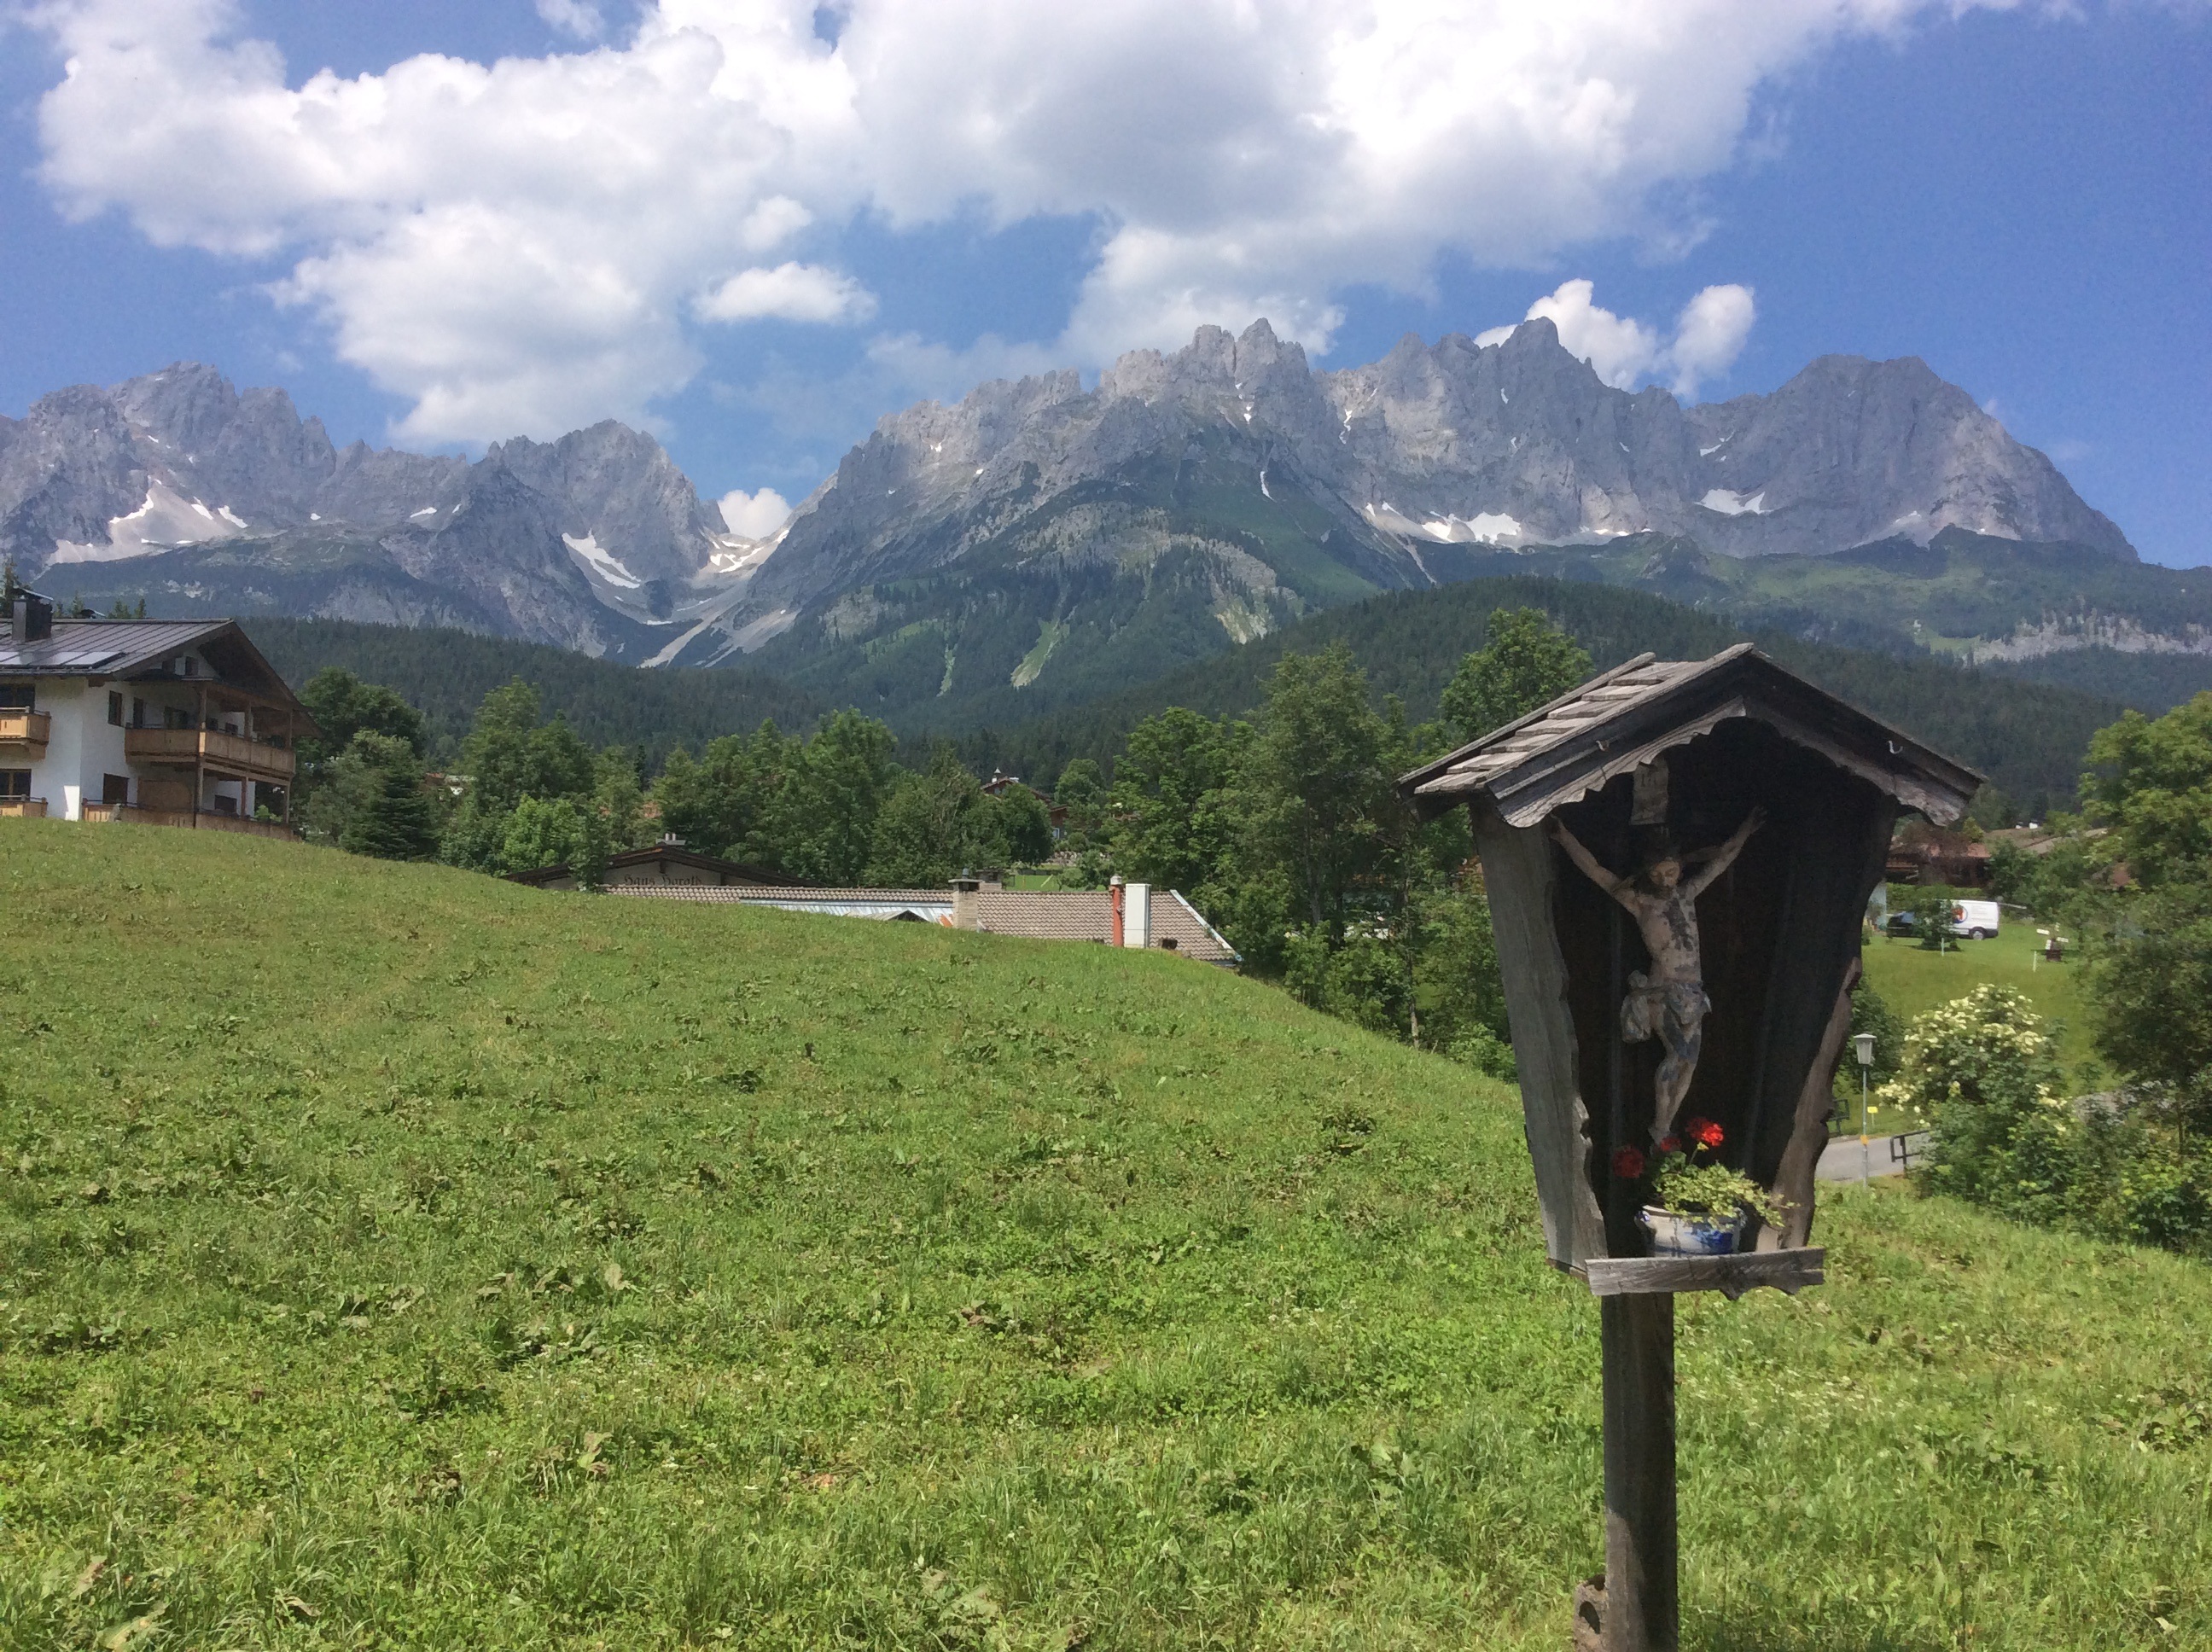
wilderness, walking, mountain, hiking, trail, meadow, hill, adventure, valley, mountain range, village, holiday, highland, ridge, austria, alps, backpacking, plateau, fell, rural area, mountain pass, wilderkaiser, geographical feature, mountainous landforms